Venus and Mars (2007 film)

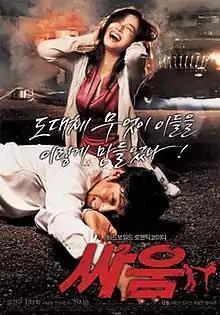
Theatrical release poster

Venus and Mars is a 2007 South Korean romantic comedy film directed by Han Ji-seung. It stars Sul Kyung-gu and Kim Tae-hee.